1985 Manchester Airport disaster

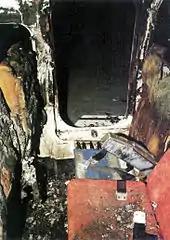
Seats relative to the right overwing emergency exit after the accident: The arm rest is partly down. The seat back for the seat closest to the window, seat 10F, was returned to its upright position before this photo was taken.

More difficulties were encountered at the overwing exits. The left overwing exit was blocked by smoke and flames. The passenger seated at the right overwing exit had difficulty understanding how to operate the hatch. At that time, no requirement existed that exit-row passengers receive a briefing on how and when to open the hatch. Once the hatch was released, it fell inward onto the passenger seated next to it, trapping her. Two passengers lifted the hatch and put it on a seat in the next row back, making the exit available for use 45 seconds after the aircraft had stopped. Once the hatch had been removed, passengers still encountered difficulties in getting to and using this exit. The exit-row seats allowed only to pass through, the armrests between those seats remained down, and the exit was directly over a seat, requiring passengers to manoeuvre awkwardly to escape. Passengers in the rear of the aircraft were panicking as smoke, and eventually flames, filled the hot cabin at about the same time the right overwing exit was opened. Passengers crawled over seat backs to get to the right overwing exit as well as the two front exits; some survivors told investigators that the aisle had become blocked with bodies.